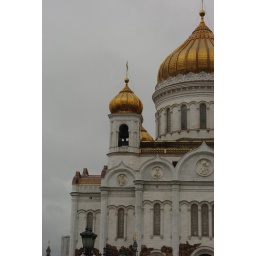
the sheer size of this building is amazing, and the amount of gold involved in that roof